Aviation fuel

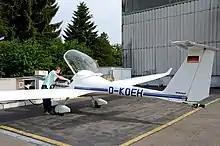
Refueling a HK36-TTC Super Dimona

Overwing fueling is used on smaller planes, helicopters, and all piston-engine aircraft. Overwing fueling is similar to car fueling — one or more fuel ports are opened and fuel is pumped in with a conventional pump.